National Register of Historic Places listings in Bosque County, Texas

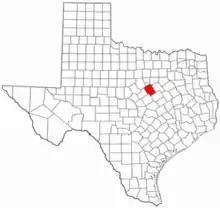
Location of Bosque County in Texas

This is intended to be a complete list of properties and districts listed on the National Register of Historic Places in Bosque County, Texas. There are two districts and 38 individual properties listed on the National Register in the county. An additional, formerly listed property has since been removed. Two individual properties are State Antiquities Landmarks. One of these, along with two others, are Recorded Texas Historic Landmarks. One district contains additional Recorded Texas Historic Landmarks.